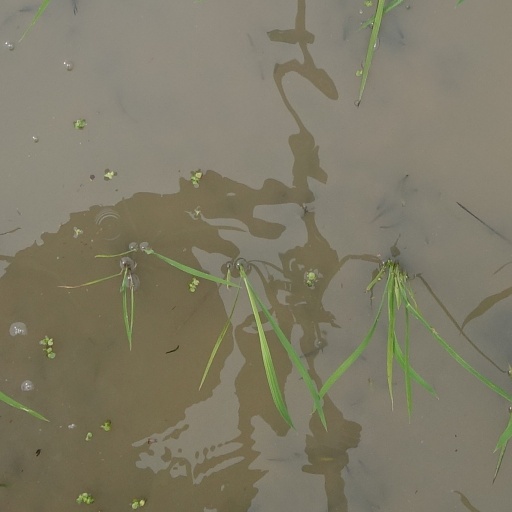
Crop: rice